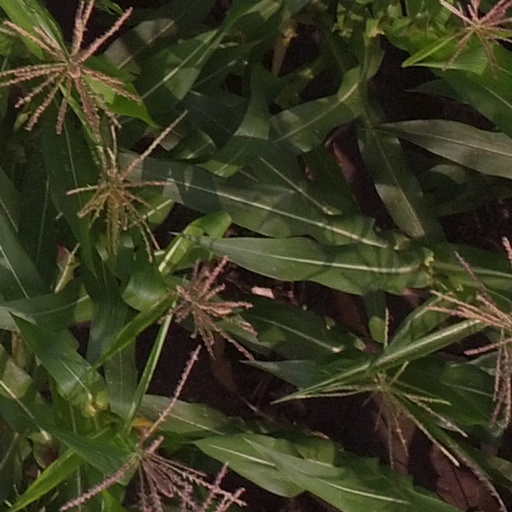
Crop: maize; corn